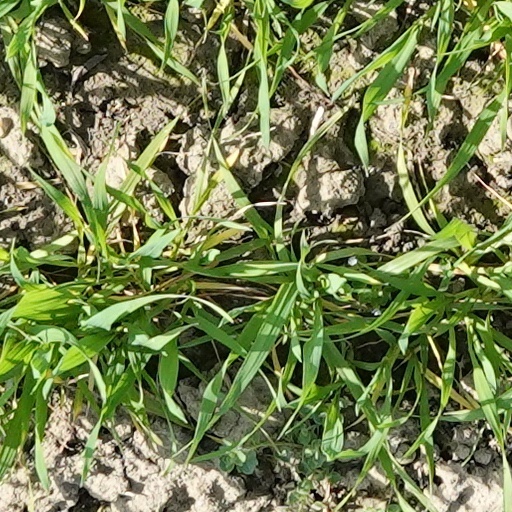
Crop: wheat